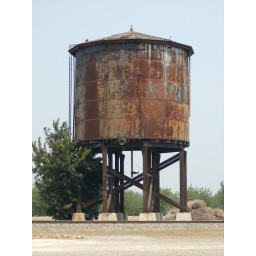
This cool very rusty tower is next to the RR tracks (In the foreground) in Westley, CA